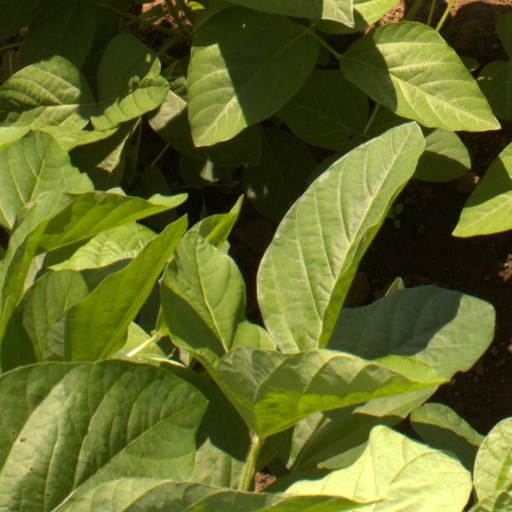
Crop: soybean